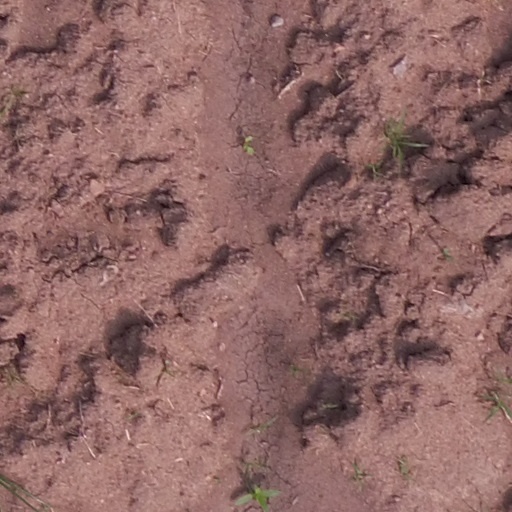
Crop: maize; corn